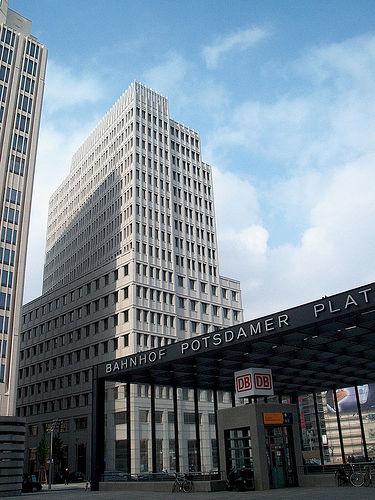
Weather: cloudy or overcast